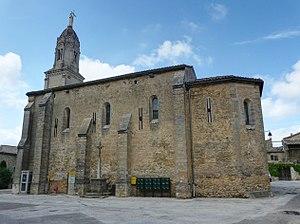
Eglise de Fontarèches
Fontarèches est une commune française située dans le département du Gard en région Occitanie.